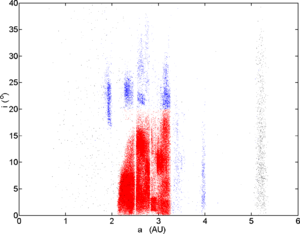
Un groupe de planètes mineures, groupe d'astéroïdes, groupe orbital ou encore groupe dynamique, est un ensemble de planètes mineures partageant des propriétés orbitales voisines découlant de phénomènes purement dynamiques, notamment des phénomènes de résonance avec les planètes du Système solaire, à l'origine de zones de stabilité ou au contraire d'instabilité.
La ceinture principale d'astéroïdes est une région du Système solaire située entre les orbites de Mars et Jupiter. Elle contient un grand nombre d'astéroïdes.